A. C. Lyles

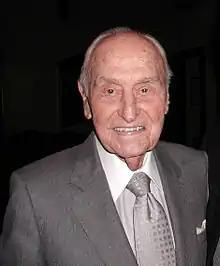
A.C. Lyles in November 2009

Andrew Craddock Lyles Jr. (May 17, 1918 – September 27, 2013) was an American film producer for Paramount Pictures, who is best known for producing a variety of Westerns in the 1950s and '60s.